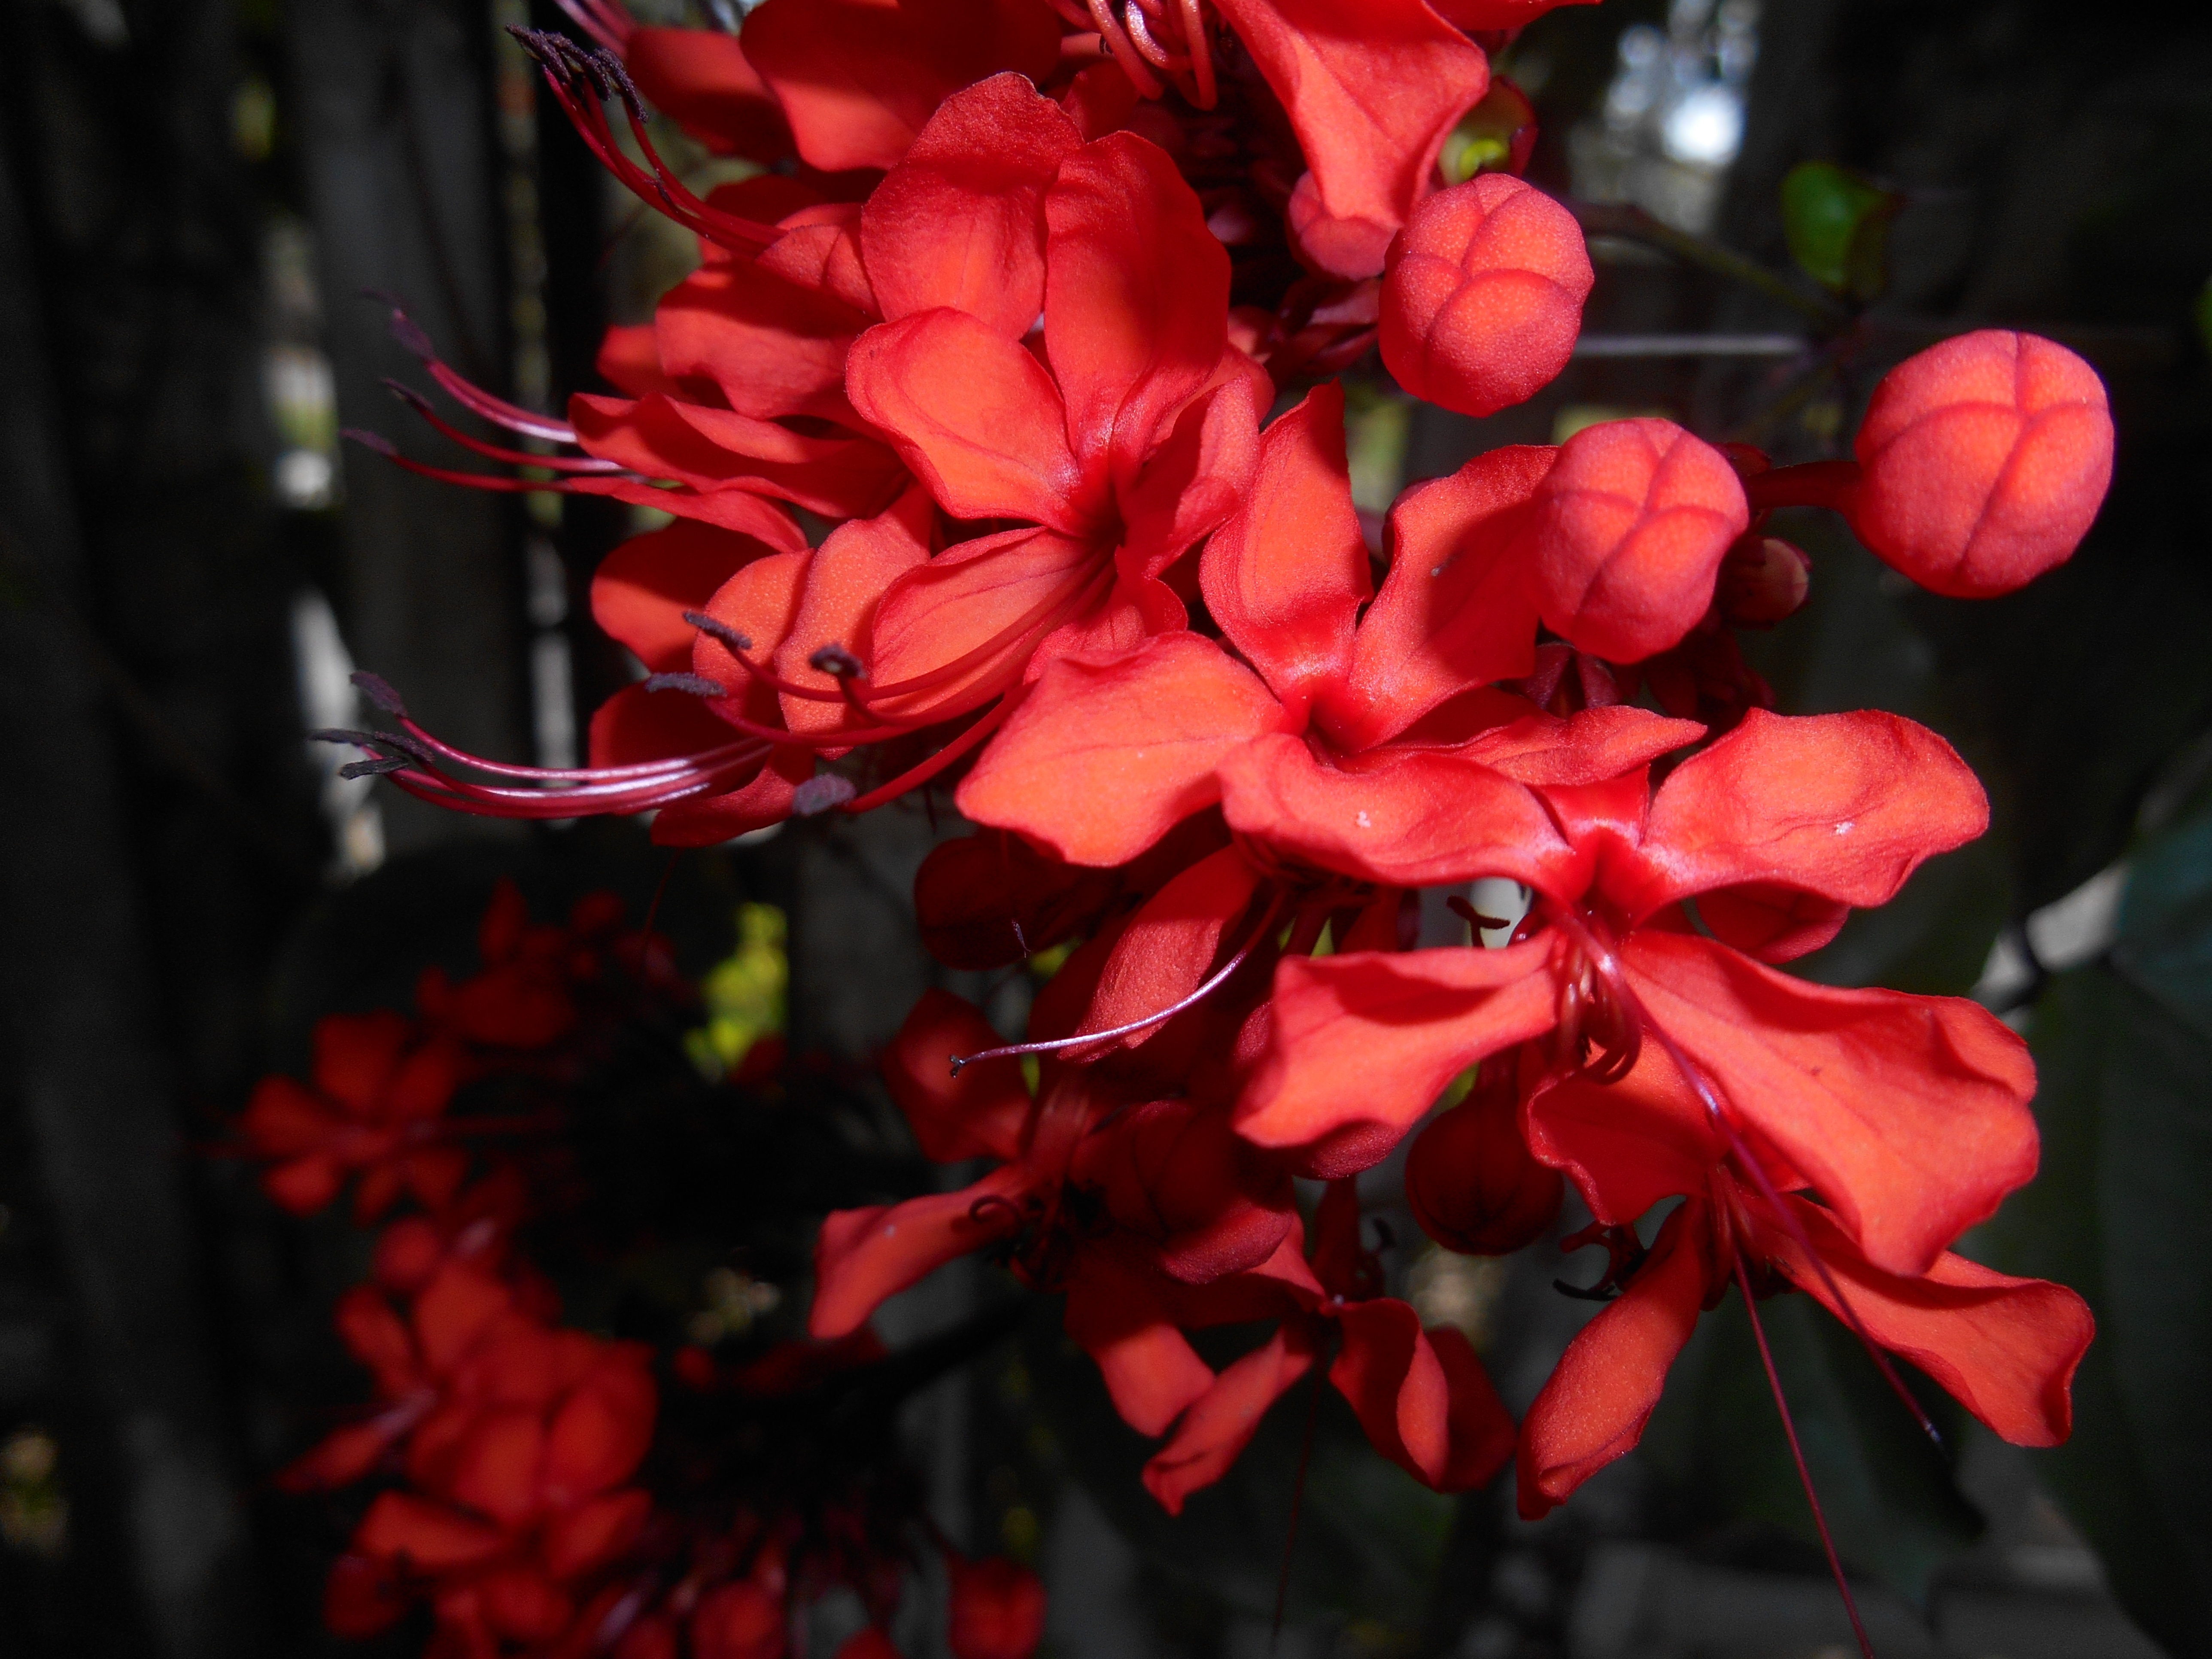
nature, blossom, plant, leaf, flower, petal, red, flora, flowers, shrub, macro photography, flowering plant, woody plant, land plant